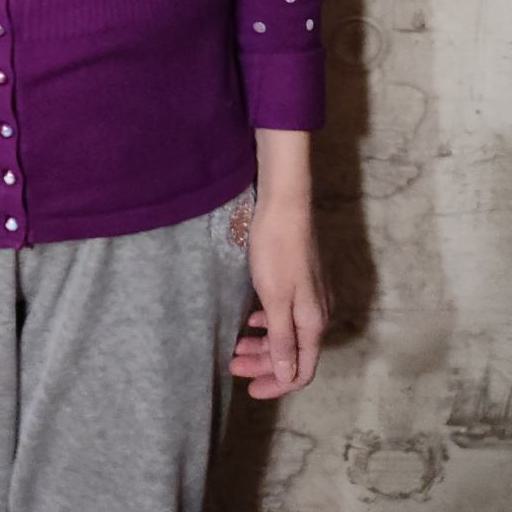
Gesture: no_gesture